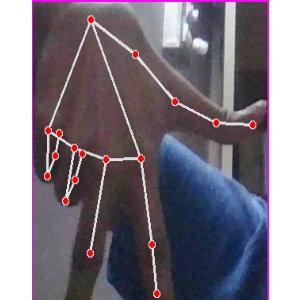
अक्षर: ग